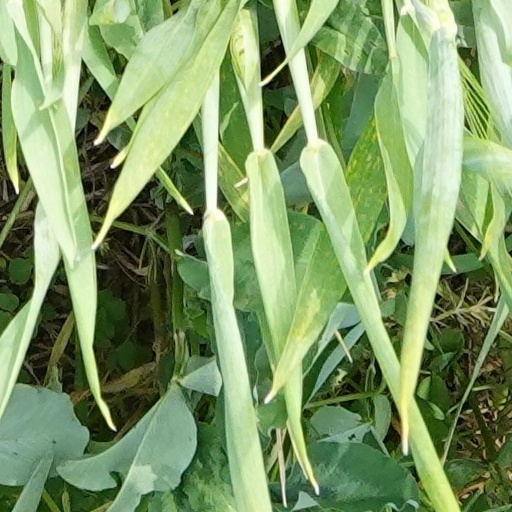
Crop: wheat